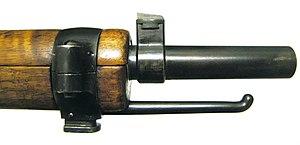
Bouche du fusil suisse d’infanterie 1911
Le fusil suisse d’infanterie 1911 est une arme militaire utilisée par l'armée suisse qui reprend le principe de la culasse à mouvement rectiligne du fusil Schmidt-Rubin Modèle 1889, il tire la munition 7,5 × 55 mm GP11.